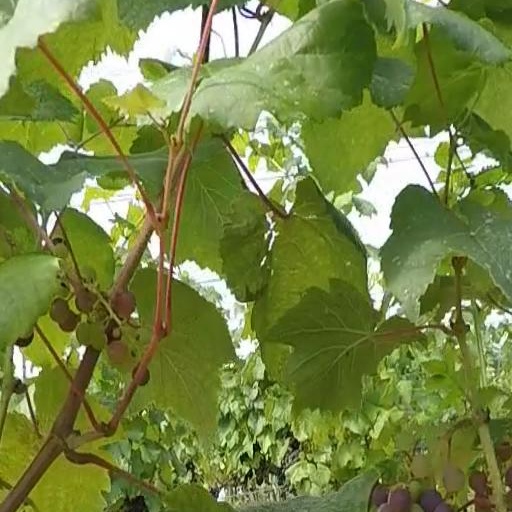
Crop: grape